Austerity

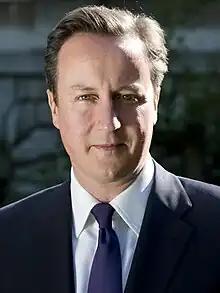
David Cameron, Prime Minister of the United Kingdom, 20102016

Following the 2008 financial crisis, a period of economic recession began in the UK. The austerity programme was initiated in 2010 by the Conservative and Liberal Democrat coalition government, despite some opposition from the academic community. In his June 2010 budget speech, the Chancellor George Osborne identified two goals. The first was that the structural current budget deficit would be eliminated to "achieve cyclically-adjusted current balance by the end of the rolling, five-year forecast period". The second was that national debt as a percentage of GDP would fall. The government intended to achieve both of its goals through substantial reductions in public expenditure. This was to be achieved by a combination of public spending reductions and tax increases. Economists Alberto Alesina, Carlo A. Favero and Francesco Giavazzi, writing in "Finance & Development" in 2018, argued that deficit reduction policies based on spending cuts typically have almost no effect on output, and hence form a better route to achieving a reduction in the debt-to-GDP ratio than raising taxes. The authors commented that the UK government austerity programme had resulted in growth that was higher than the European average and that the UK's economic performance had been much stronger than the International Monetary Fund had predicted. This claim was challenged most strongly by Mark Blyth, whose 2014 book on austerity claims that austerity not only fails to stimulate growth, but effectively passes that debt down to the working classes. As such, many academics such as Andrew Gamble view Austerity in Britain less as an economic necessity, and more as a tool of statecraft, driven by ideology and not economic requirements. A study published in "The BMJ" in November 2017 found the Conservative government austerity programme had been linked to approximately 120,000 deaths since 2010; however, this was disputed, for example on the grounds that it was an observational study which did not show cause and effect. More studies claim adverse effects of austerity on population health, which include an increase in the mortality rate among pensioners which has been linked to unprecedented reductions in income support, an increase in suicides and the prescription of antidepressants for patients with mental health issues, and an increase in violence, self-harm, and suicide in prisons.